Maximum power point tracking

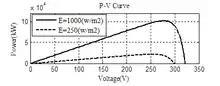
Power-voltage (P-V) curve

If a full power-voltage (P-V) curve is available, then the maximum power point can be obtained using a bisection method.